Charlie McAuliffe

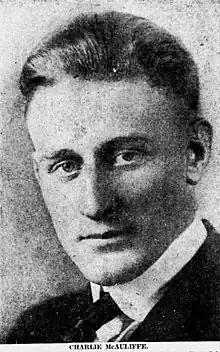
Charlie McAuliffe, 1923

Daniel Charles McAuliffe (November 25, 1895 – August 8, 1983) was an American college football coach and university administrator. He was associated with Montana School of Mines—now known as Montana Technological University—for 43 years, from 1923 to 1966, holding post including football and basketball coach, athletic director, mathematics instructor, dean, and vice president.